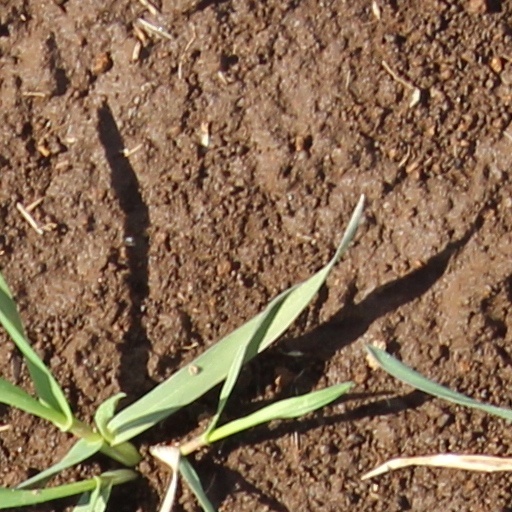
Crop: wheat